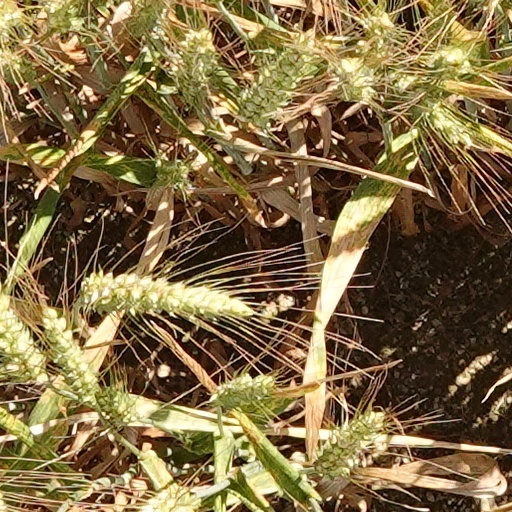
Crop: wheat